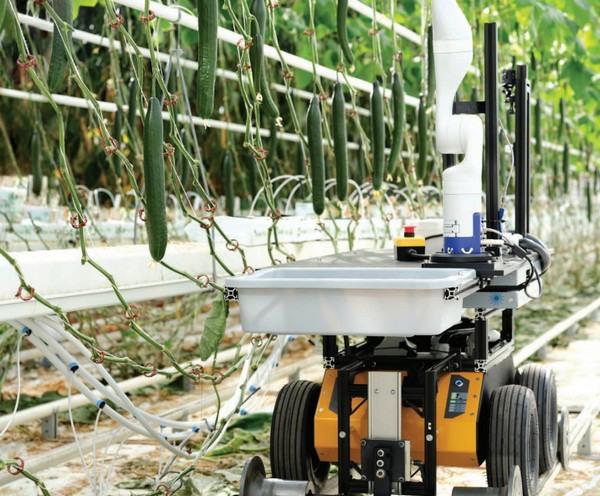
Mashine za kisasa mbazo zinajiendesha zenyewe zikiwa zimetengenezewa barabara maalumu katikati ya mmazao, ambazo hutumika kubeba vifaa mbalimbali pamoja na mazao yaliyopandwa.